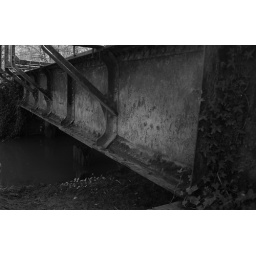
under black rock bridge